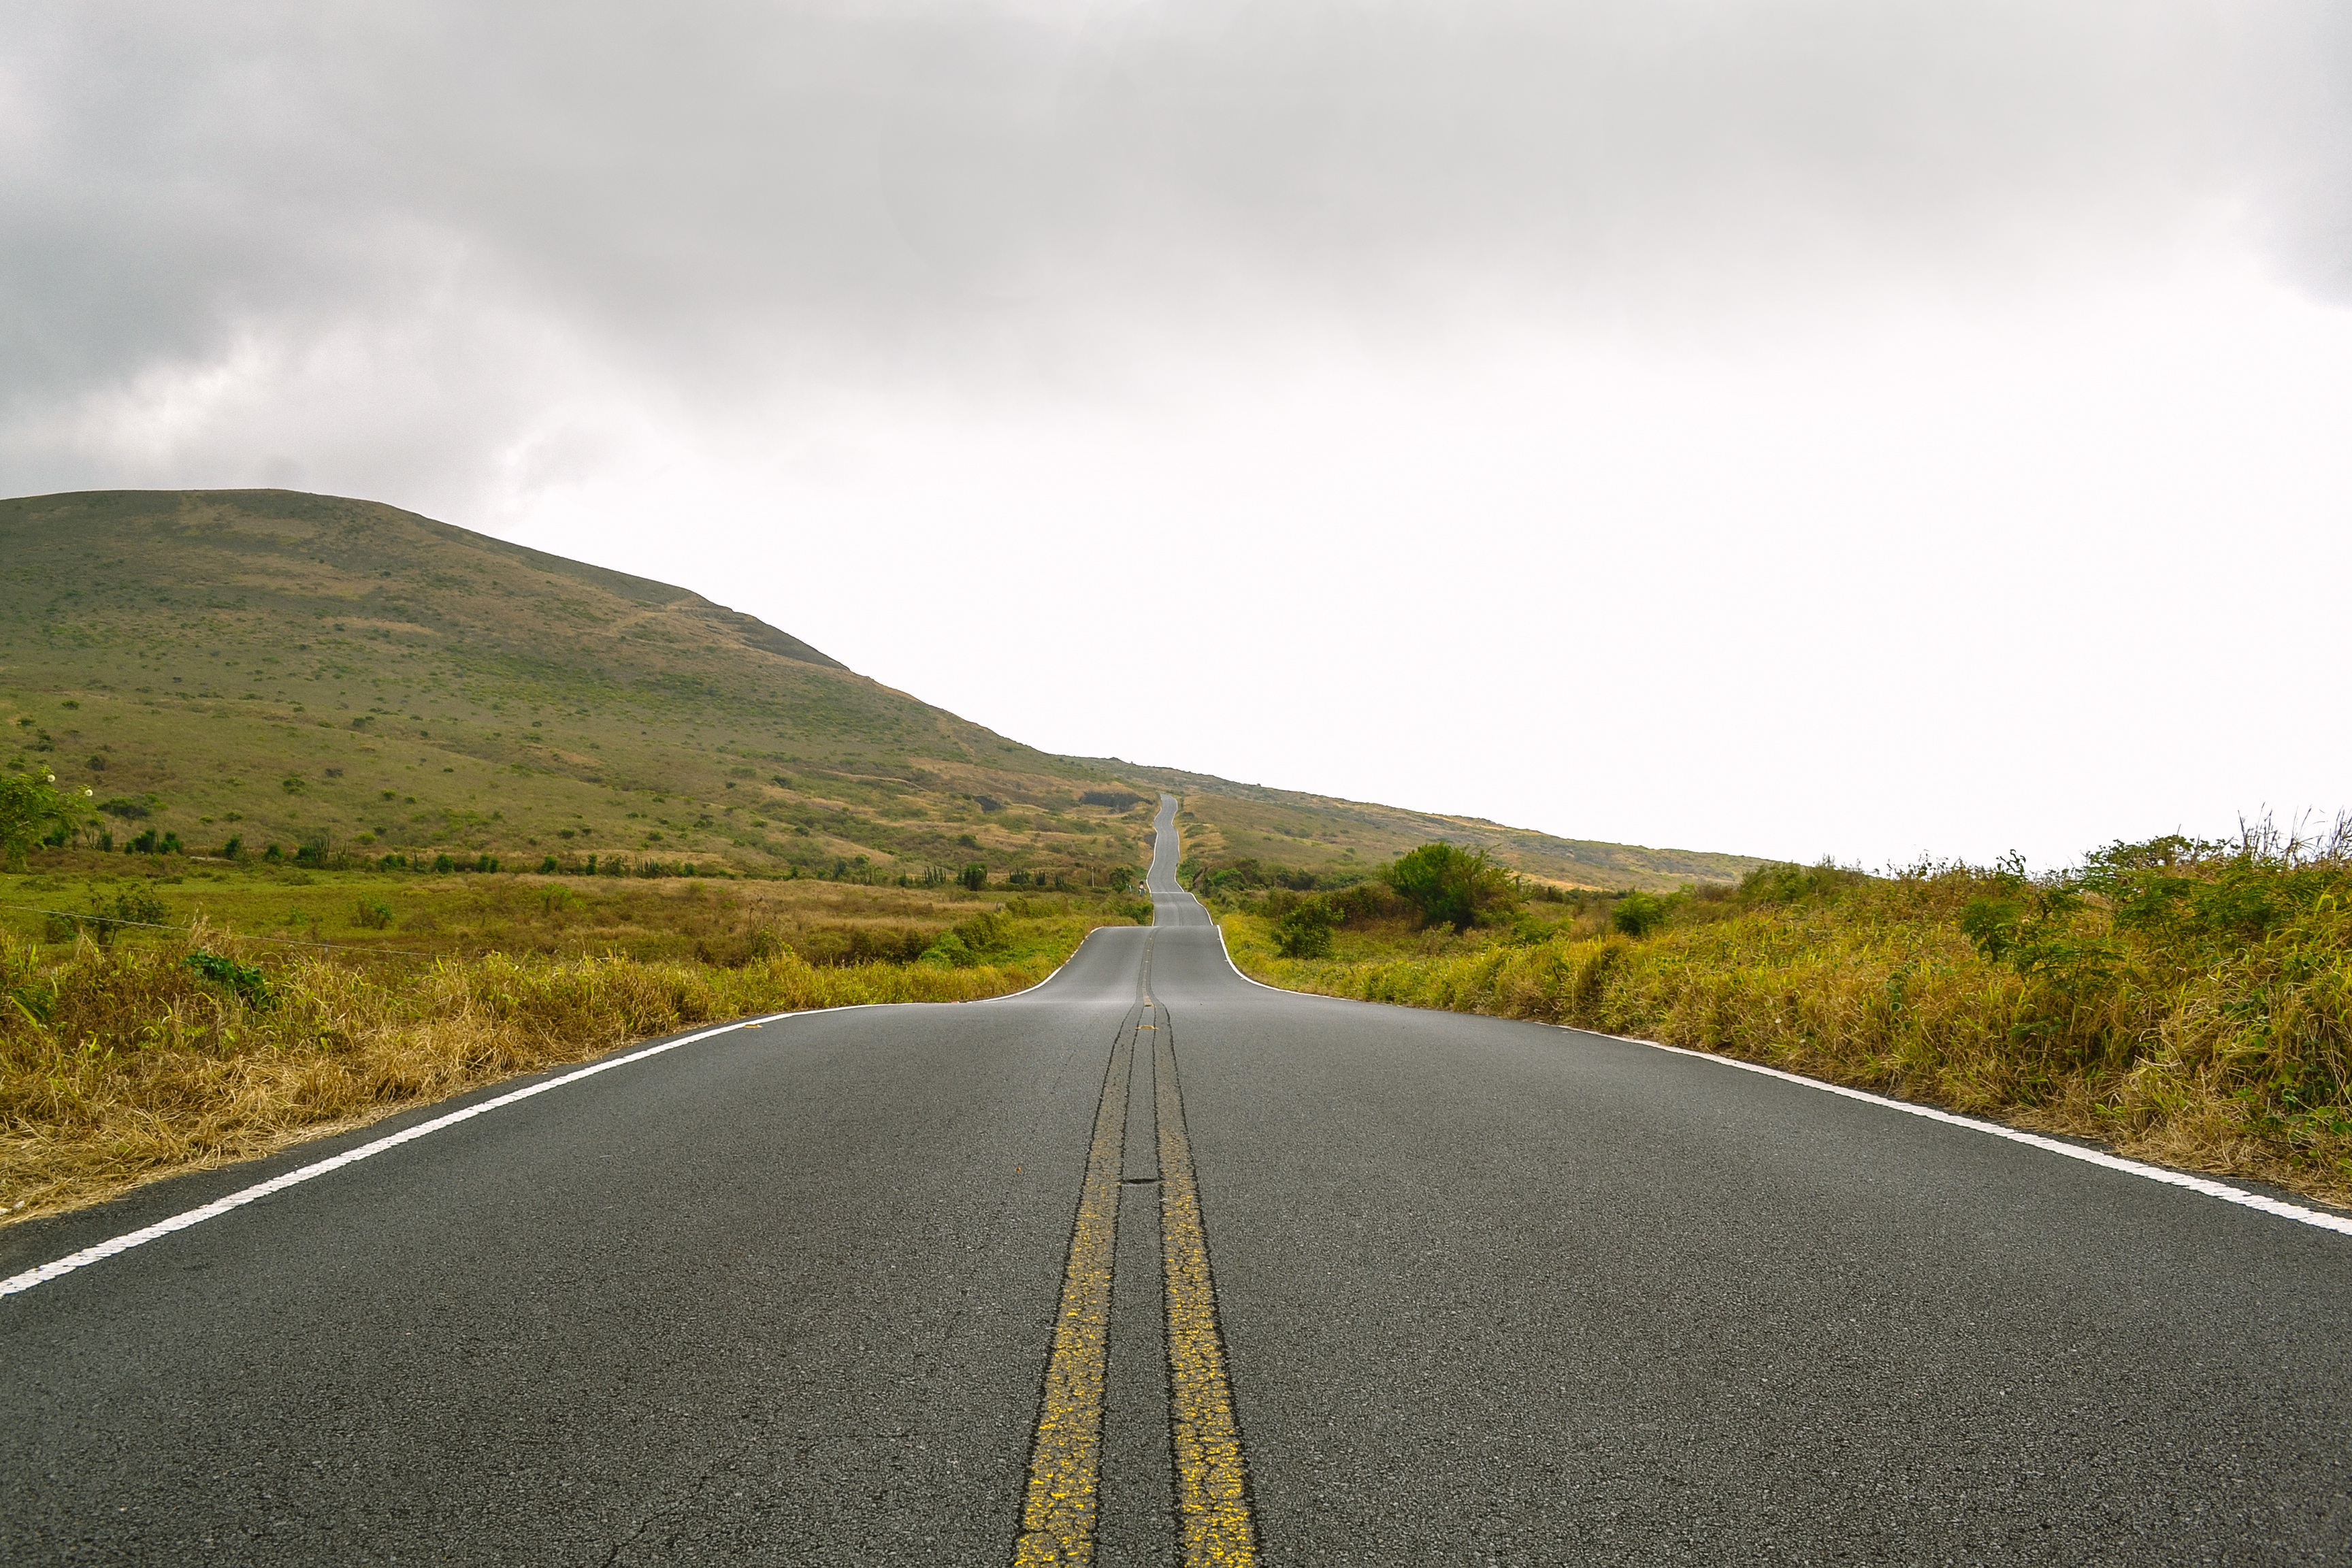
grass, road, hill, highway, driving, asphalt, overcast, lane, road trip, infrastructure, mountain pass, road surface, nonbuilding structure, controlled access highway